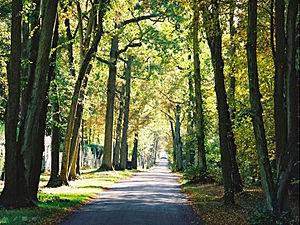
Domaine du Lys-Chantilly
Le Domaine du Lys-Chantilly est un domaine privé à caractère d’habitation au sein d’un site boisé, situé sur les communes de Gouvieux et de Lamorlaye dans le département de l'Oise.